Tom Junod

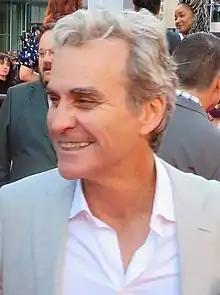
Junod in 2019

Tom Junod (born April 9, 1958) is an American journalist. He is the recipient of two National Magazine Awards from the American Society of Magazine Editors.